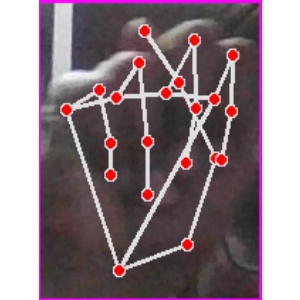
अक्षर: न